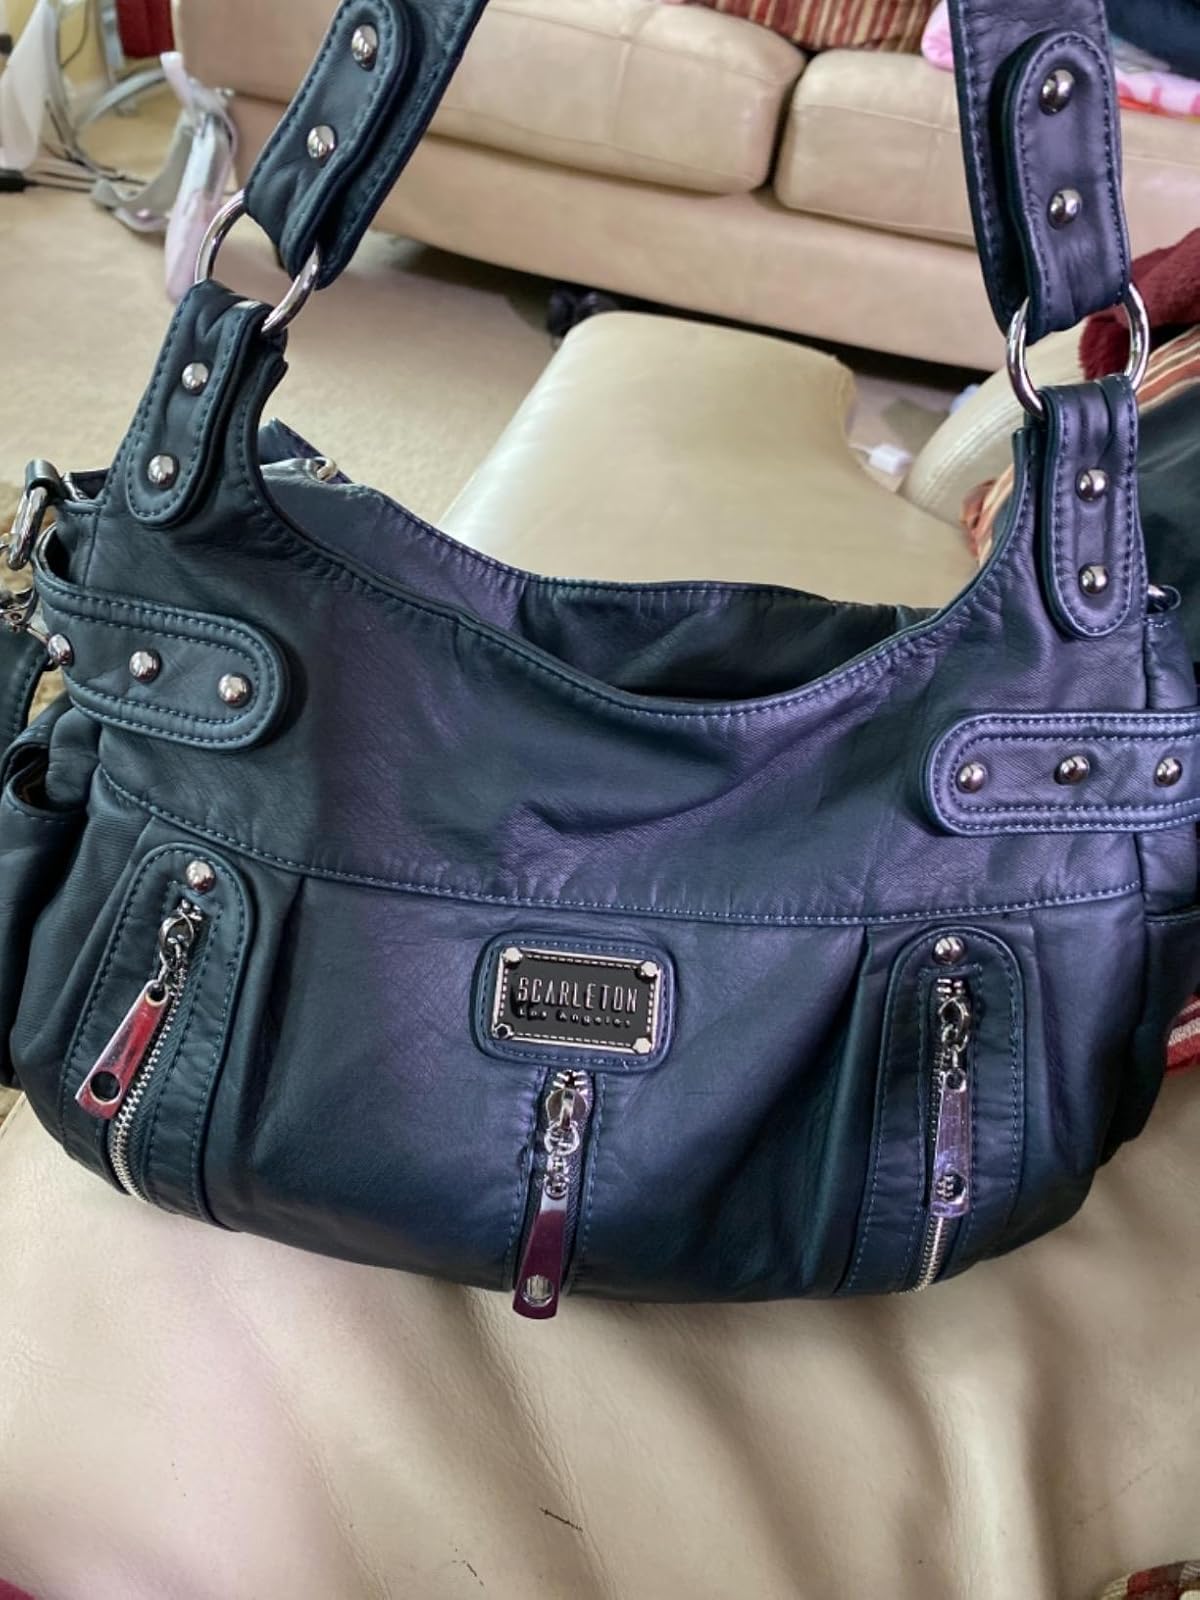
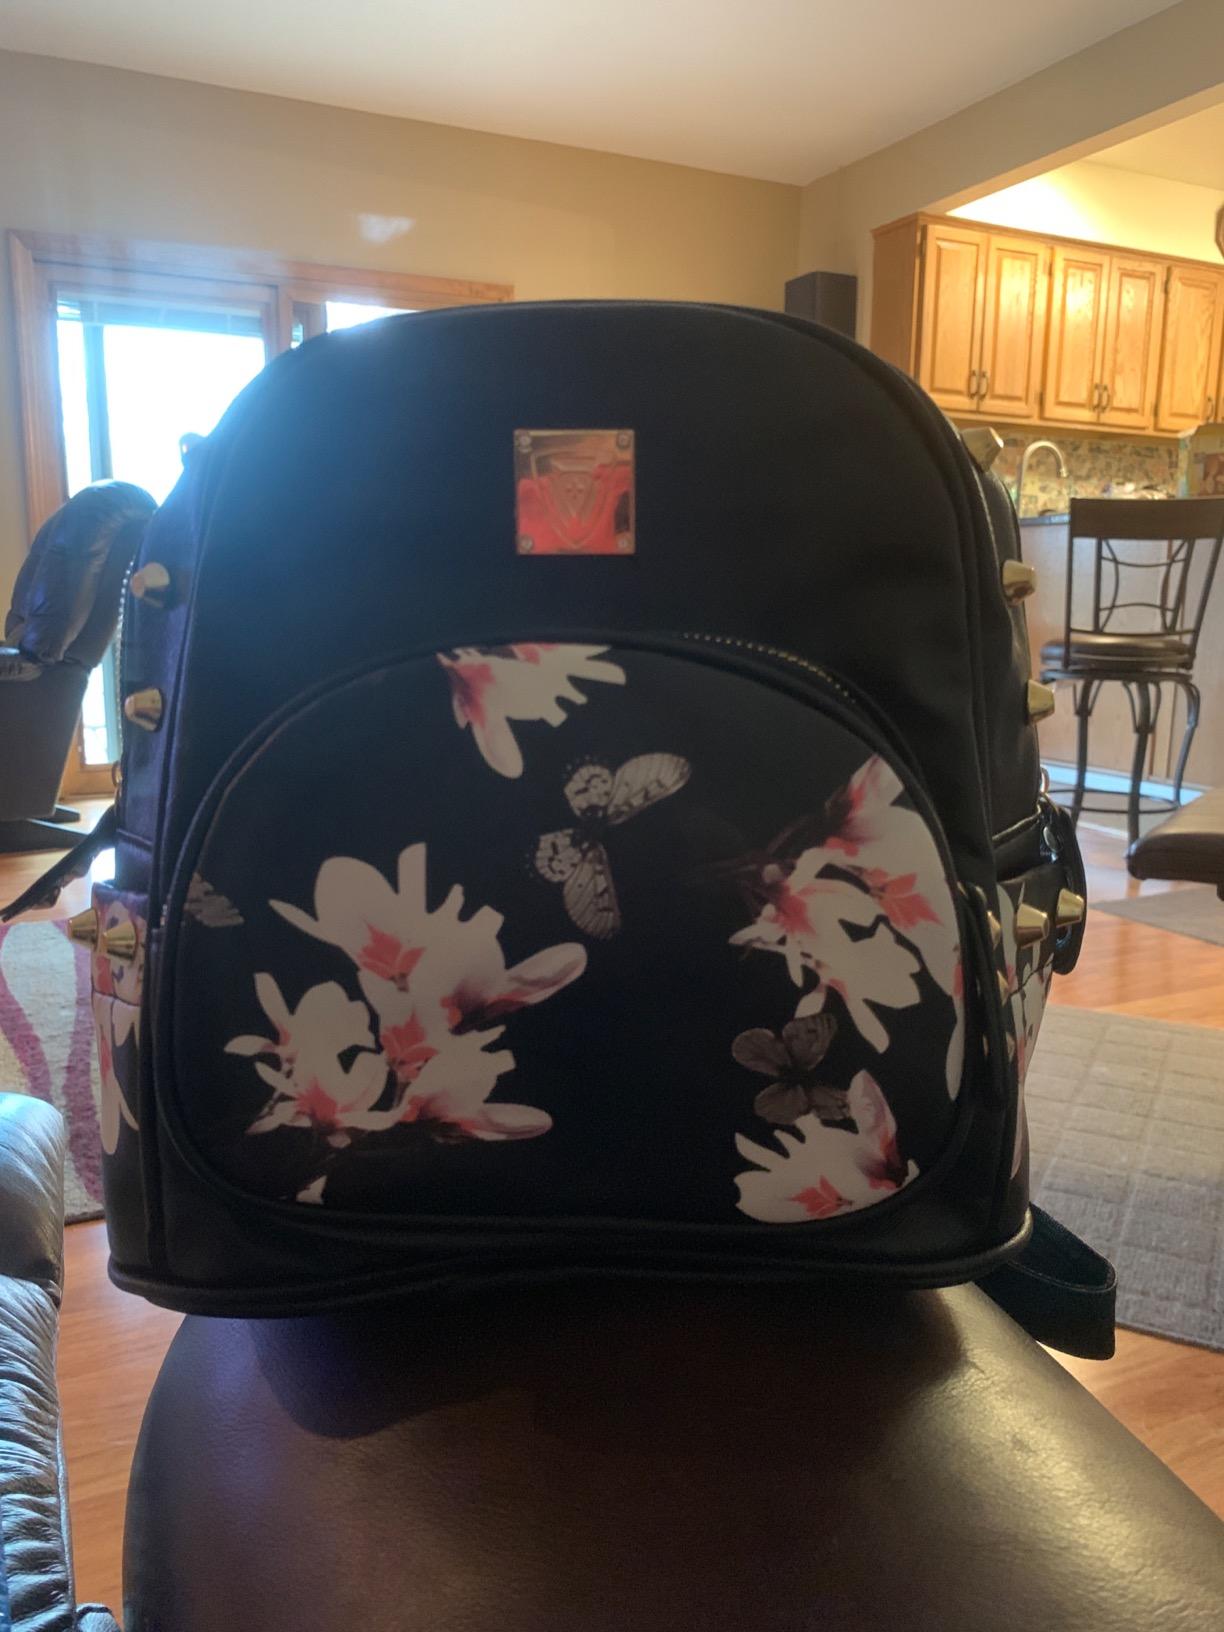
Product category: accessories_handbag
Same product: no